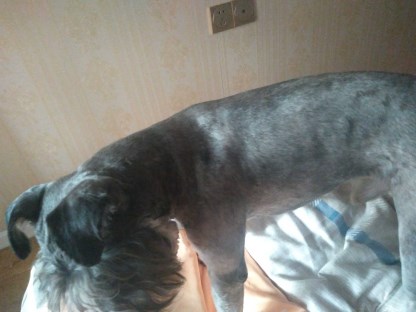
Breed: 2342-n000102-miniature_schnauzer